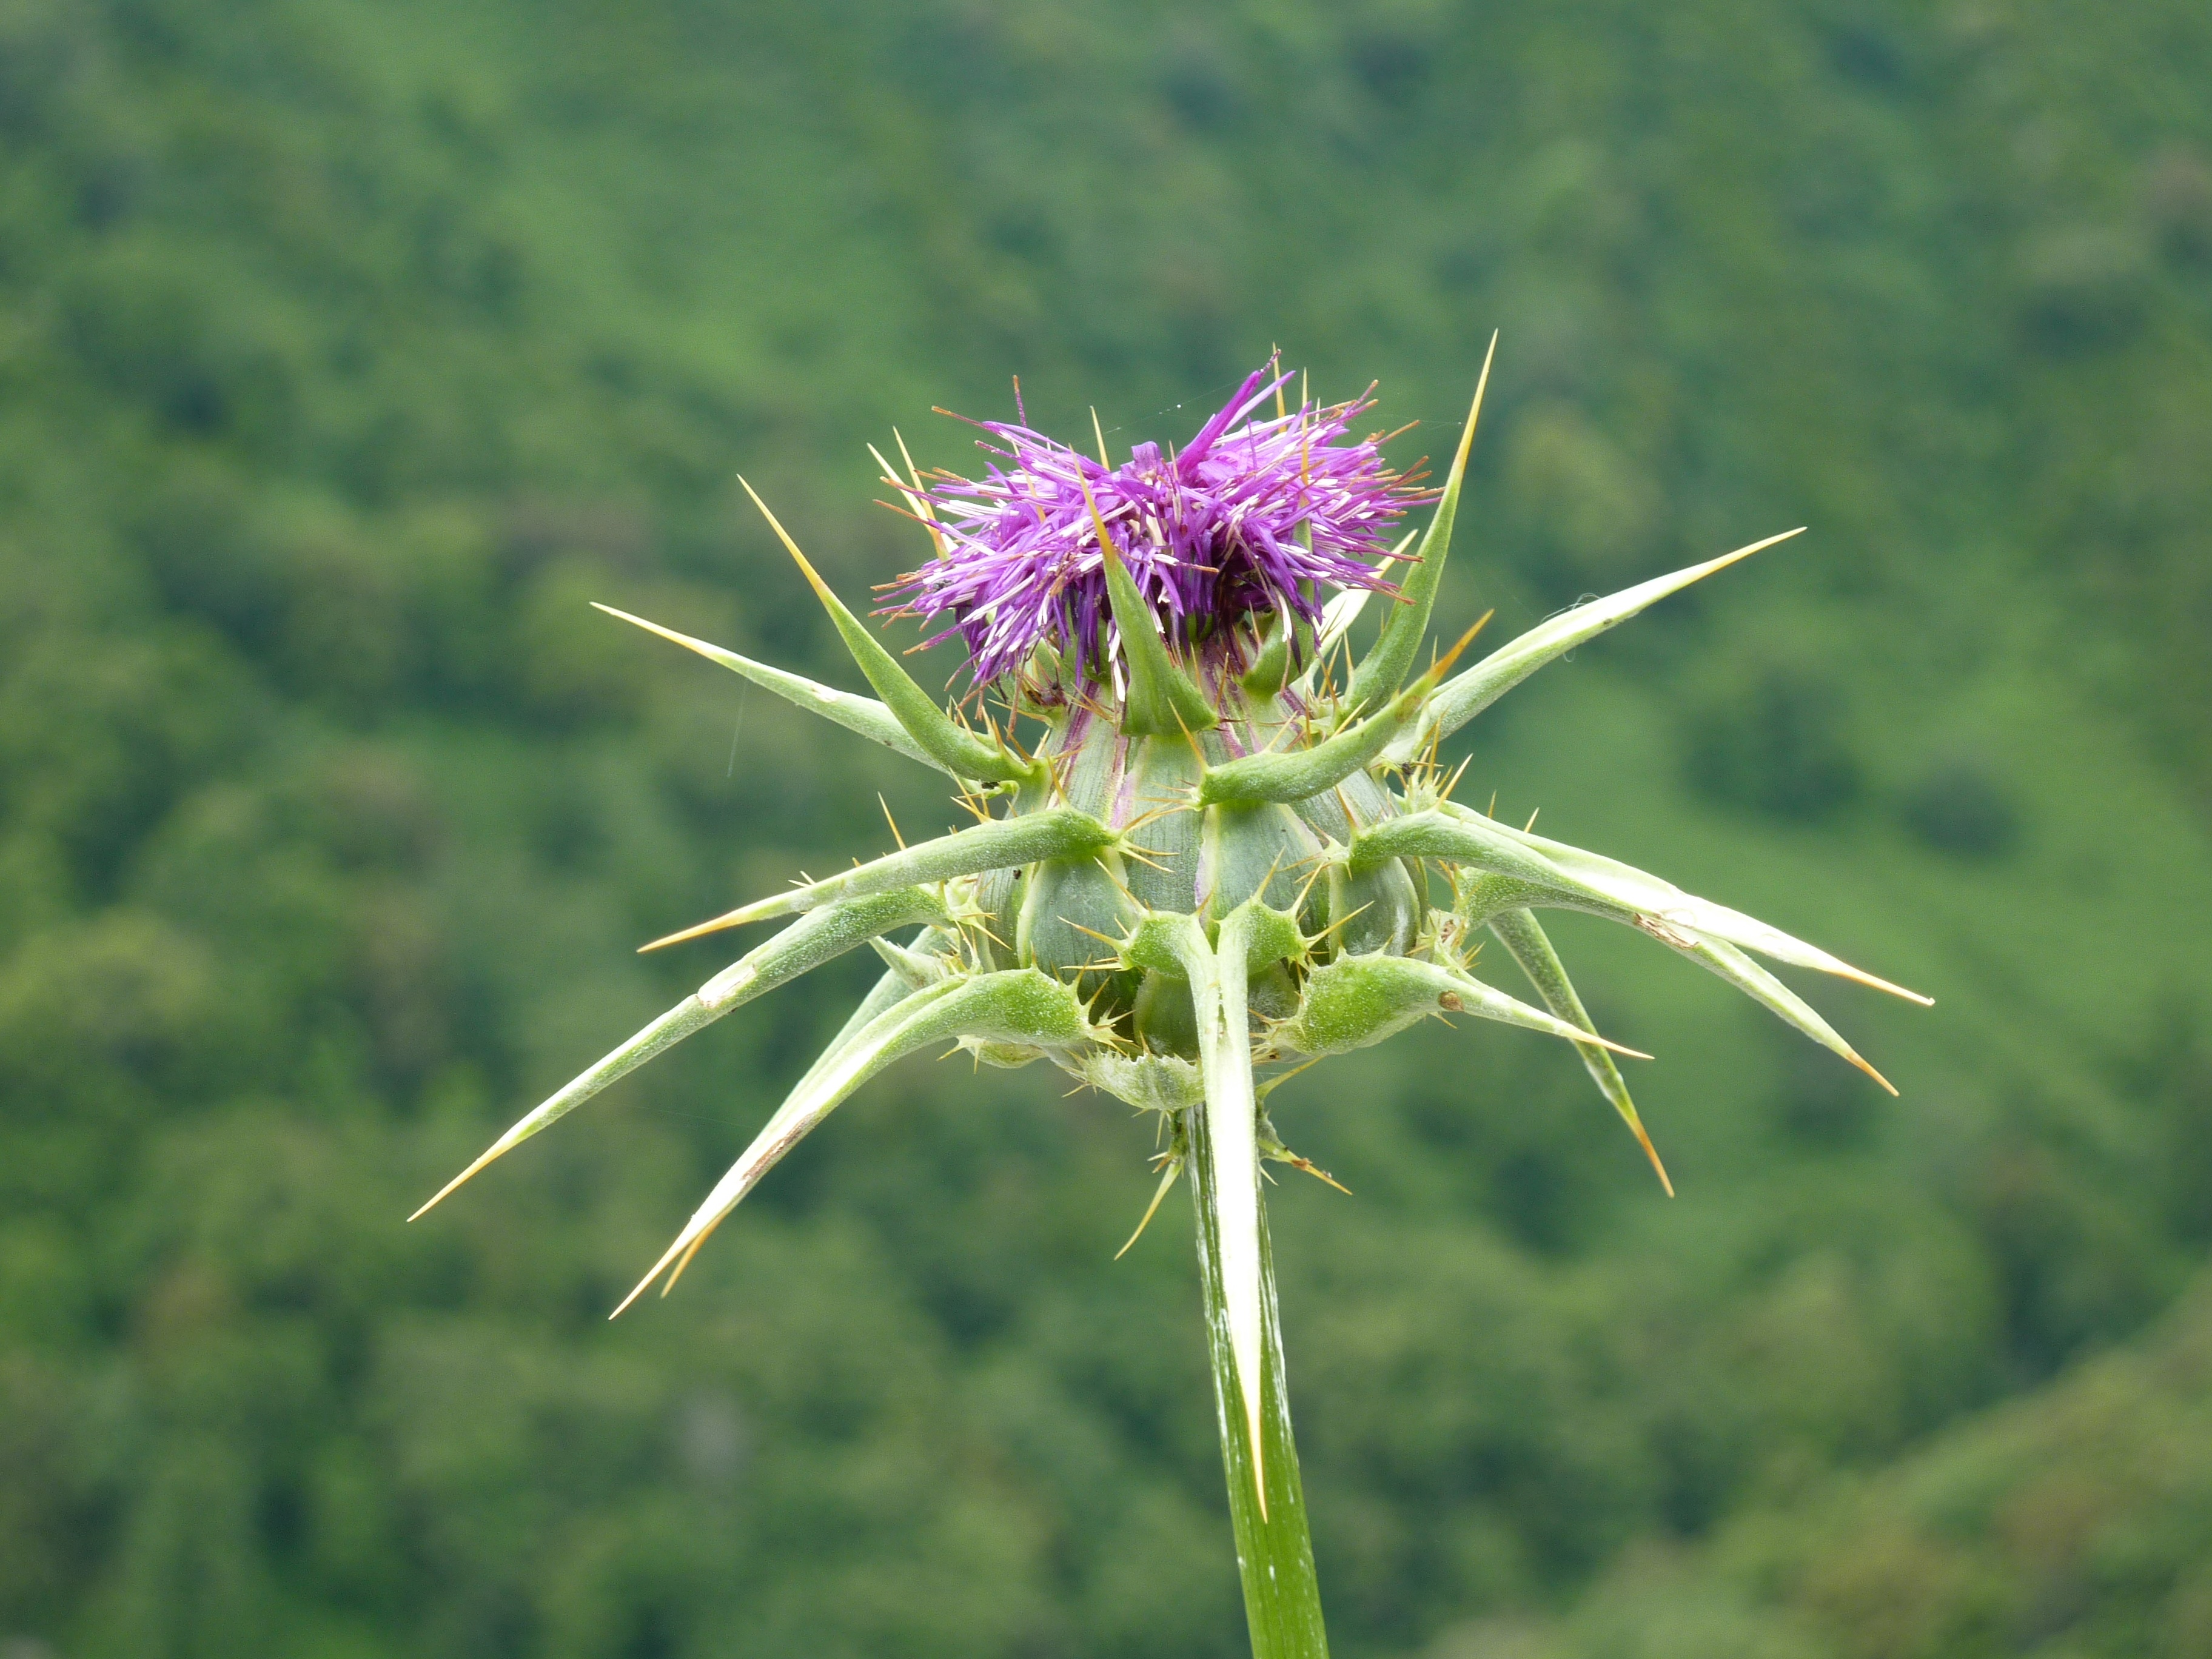
nature, grass, blossom, plant, field, meadow, prairie, flower, purple, bloom, herb, botany, close, flora, wild flower, wildflower, thorns, thistle, macro photography, flowering plant, daisy family, silybum, grass family, plant stem, land plant